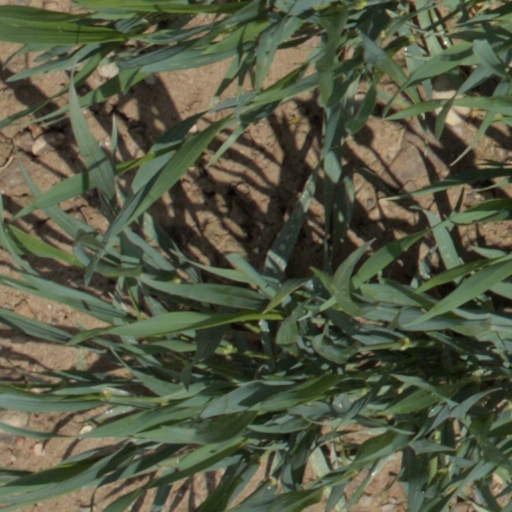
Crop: wheat